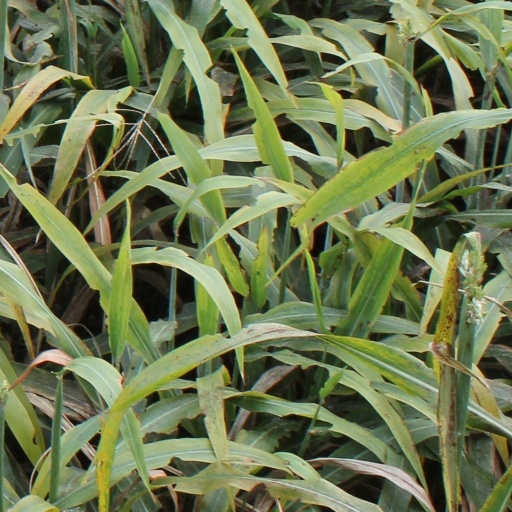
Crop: sorghum